Deeds registration

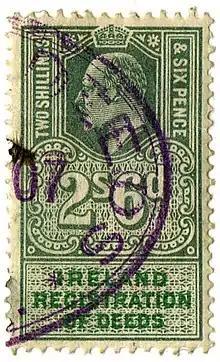
Irish Registration of Deeds revenue stamp of 1902

Deeds registration is a land management system whereby all important instruments which relate to the common law title to parcels of land are registered on a government-maintained register, to facilitate the transfer of title. The system had been used in some common law jurisdictions and continues to be used in some jurisdictions, including most of the United States.